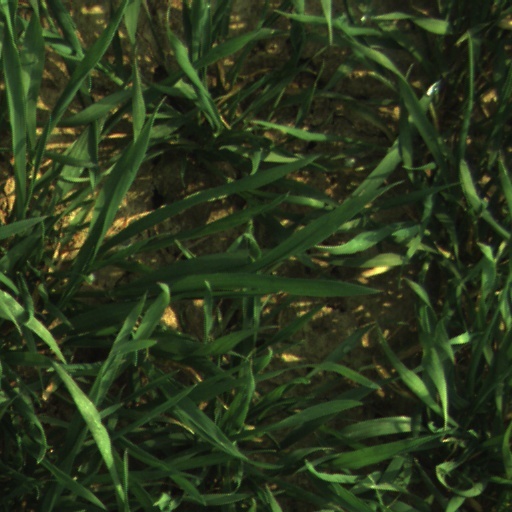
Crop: wheat